Geikia

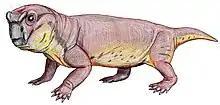
Life restoration of "G. elginensis"

A high level of skull specialization was significant in the classification of "Geikia". Maisch and Gebauer considered the squared off anterior snout tip and reduced exposure of squamosal in occiput to be characteristics exclusively expressed in "Geikia". Prior to their analysis, Rowe described the generic diagnosis of Geikia as “dicynodonts having no tusk or postcanine teeth; highly vaulted palate; anterior palatal ridges of premaxilla reduced or absent; large palatine having rugose palatal surface; palatine having extensive contact with maxilla and premaxilla; length of interpterygoidal vacuity not less than half the length of the interpterygoidal fossa; interpterygoidal vacuity lying entirely within roof of interpterygoidal fossa; well developed maxillary caniniform process having pronounced lateral ridge; sharp occlusal margin of beak; sharp ridge or “keel” developed on central edge of maxilla behind caniniform process; septomaxilla having exposure on lateral surface of snout behind external nares; anterior surface of premaxilla flat, oriented vertically, and meeting lateral surface of premaxilla in abrupt “corner”; single, prominent preorbital protuberance".